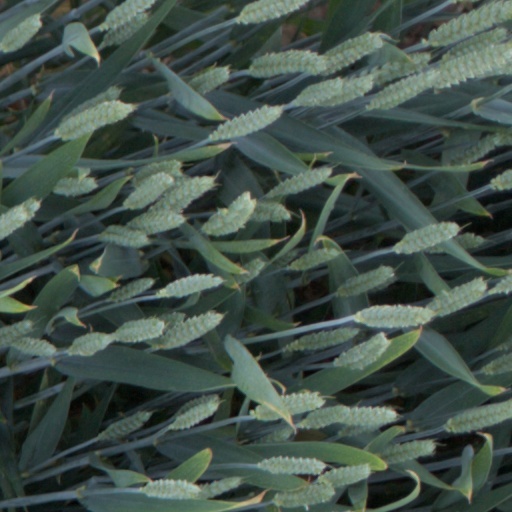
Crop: wheat